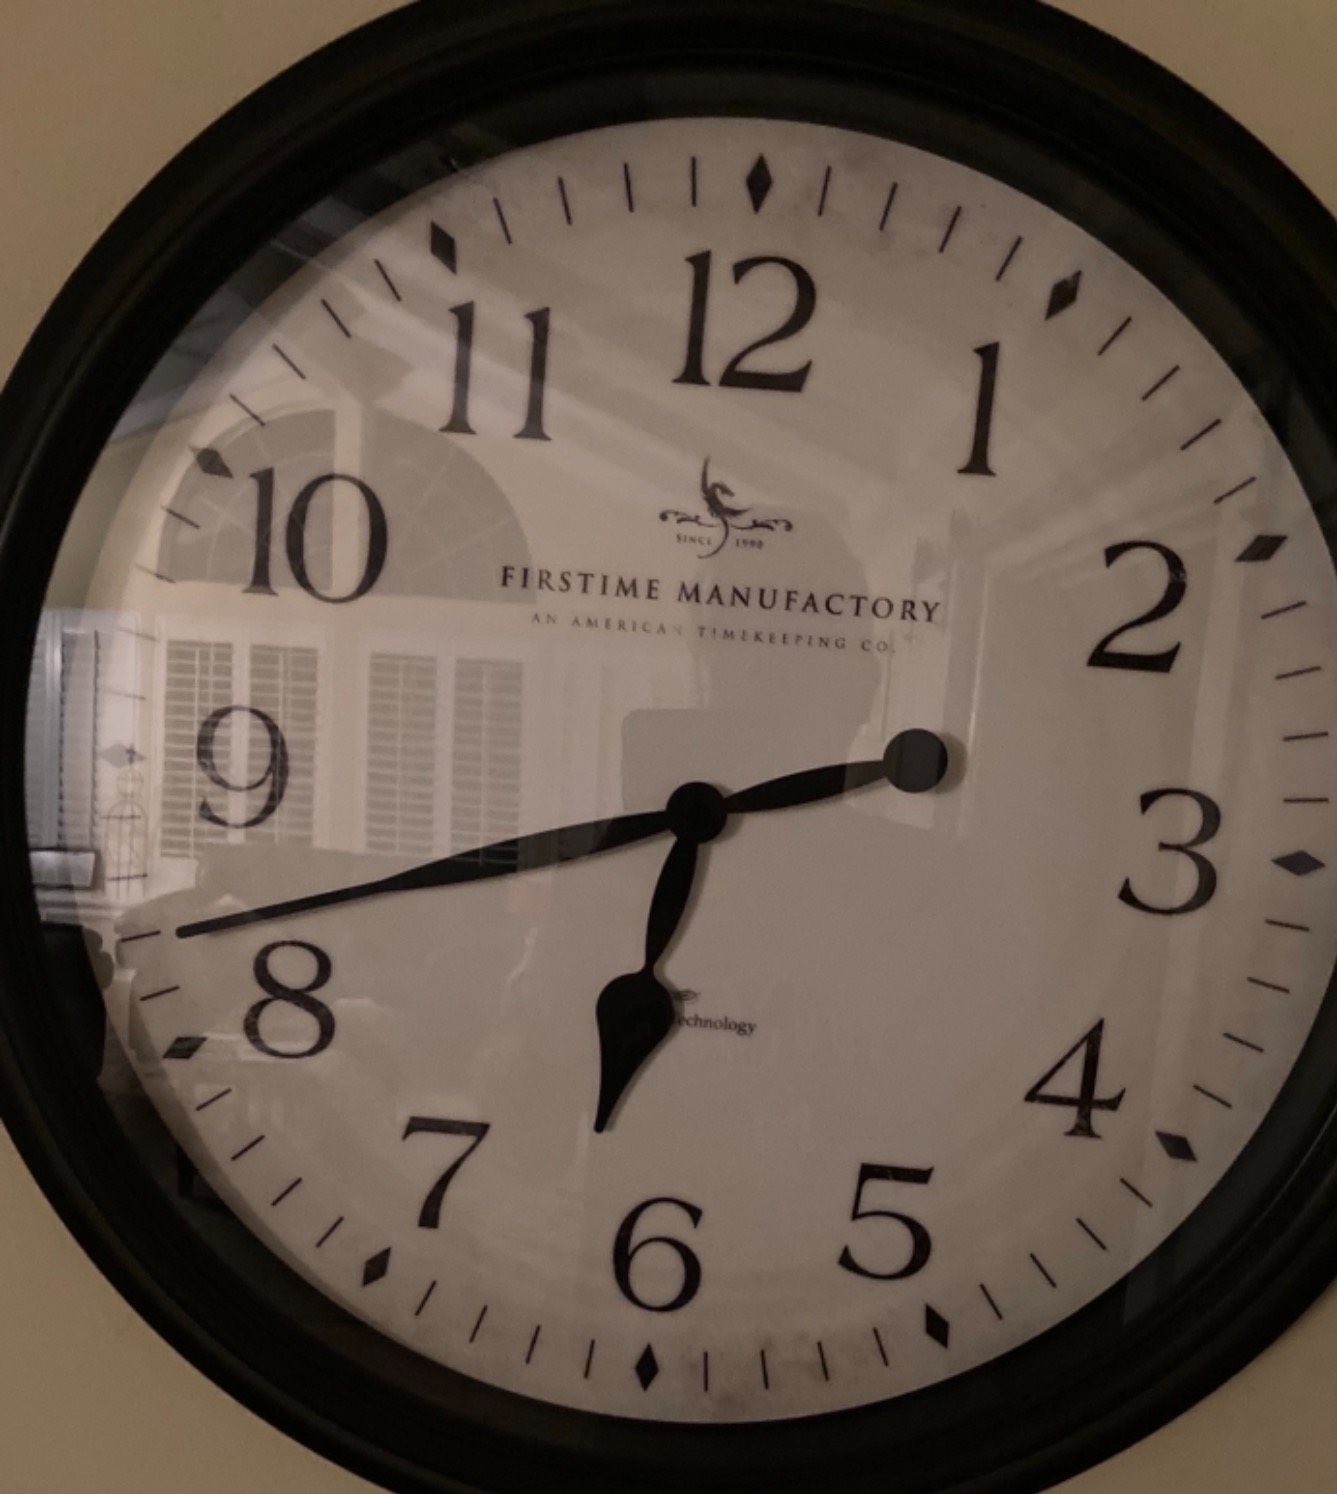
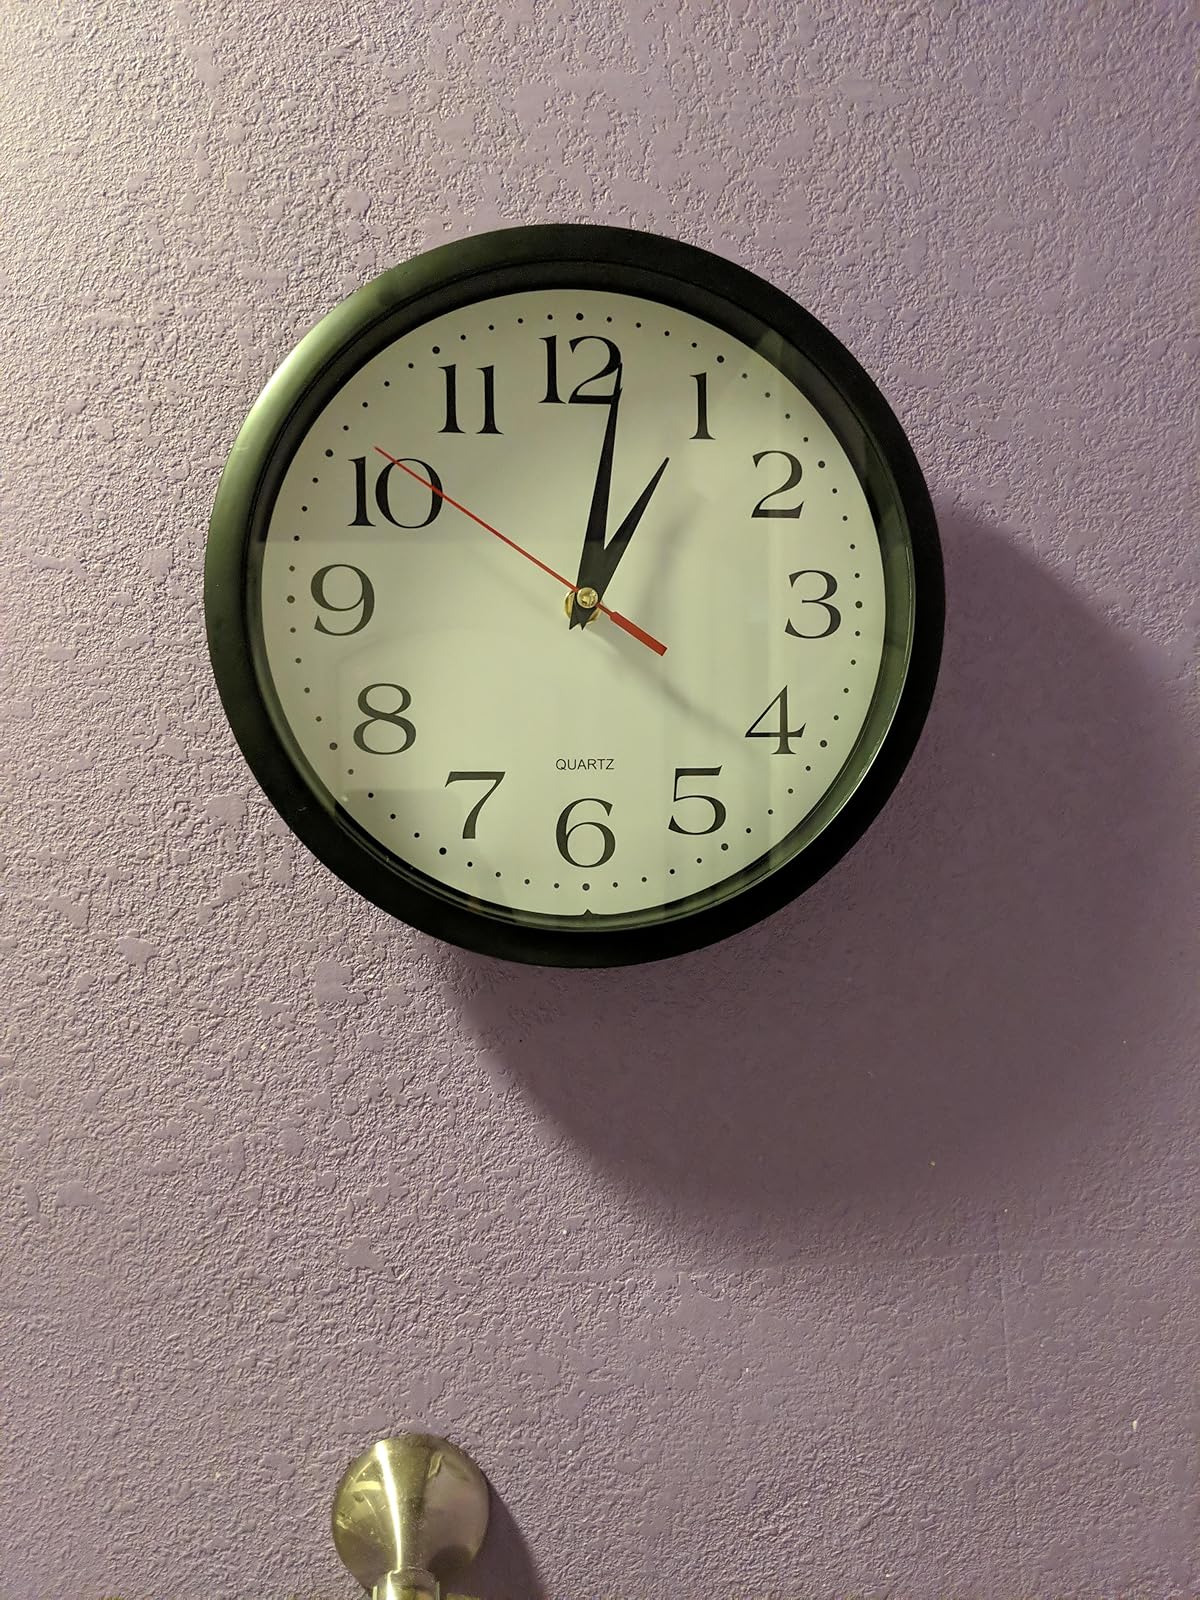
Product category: clock
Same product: no